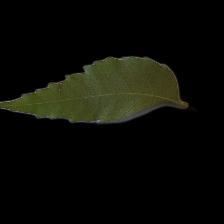
Plant: Neem